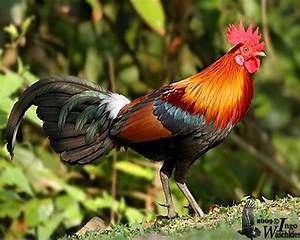
Label: gallina